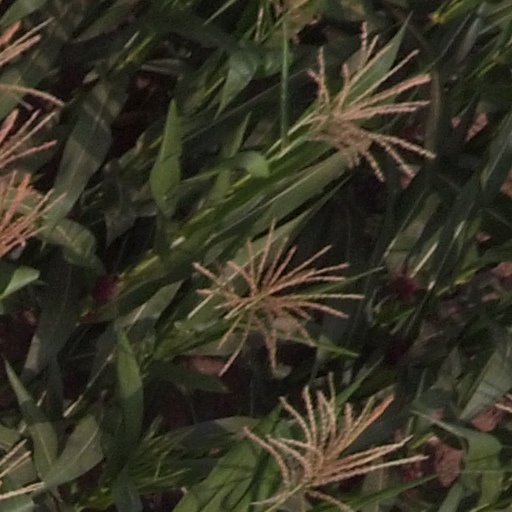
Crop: maize; corn